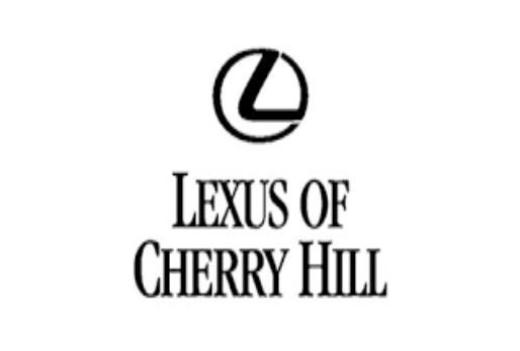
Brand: lexus-1
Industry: Transportation